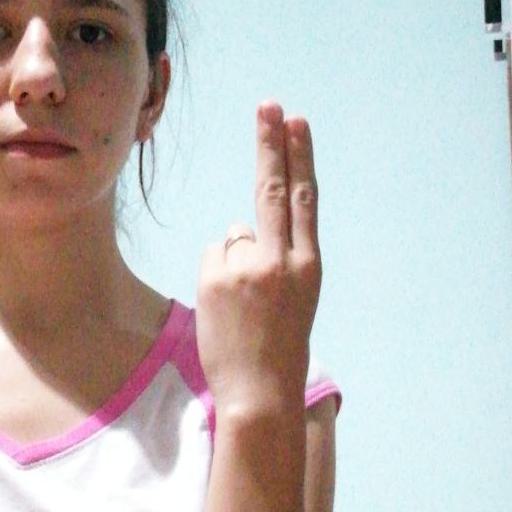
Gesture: two_up_inverted